George Shillibeer

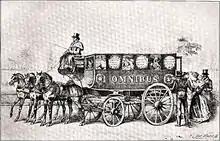
Shillibeer's first Omnibus

Whilst in Paris, Shillibeer concluded that operating similar vehicles in London, but for the fare-paying public with multiple stops, would be a paying enterprise, so he returned to his native city. His first London "omnibus" took up service on 4 July 1829 on the route between Paddington (The Yorkshire Stingo) and "Bank" (Bank of England) via the "New Road" (now Marylebone Rd), Somers Town and City Rd. Four services were provided in each direction daily. This service was described in the first advertisements as being "upon the Parisian mode" and that "a person of great respectability attended his vehicle as Conductor". An account of the new service was given in the "Morning Post" of 7 July 1829: